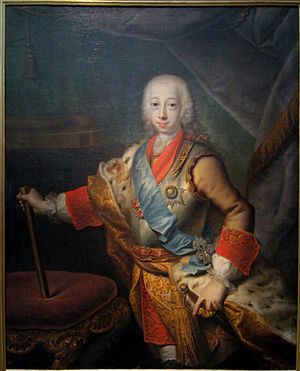
Peter 3. af Rusland / Biografi
Peter den 3.
Peter 3. var zar af Rusland i et halvt år i 1762. Han var psykisk svag og særdelses pro-preussisk. Det gjorde ham til en meget upopulær regent.